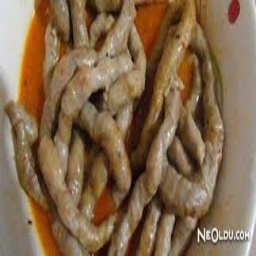
Label: stuffed_mumbar